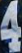
Number: 4